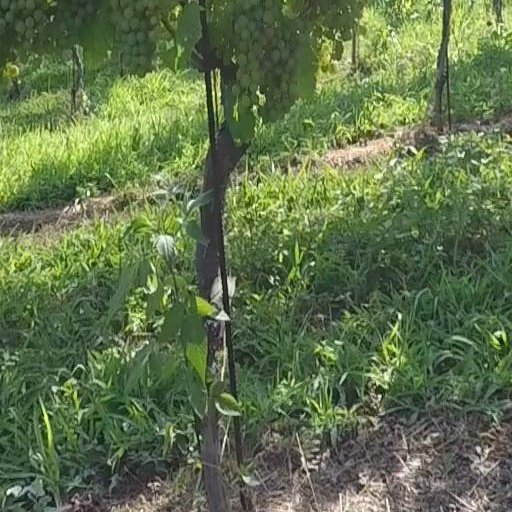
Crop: grape